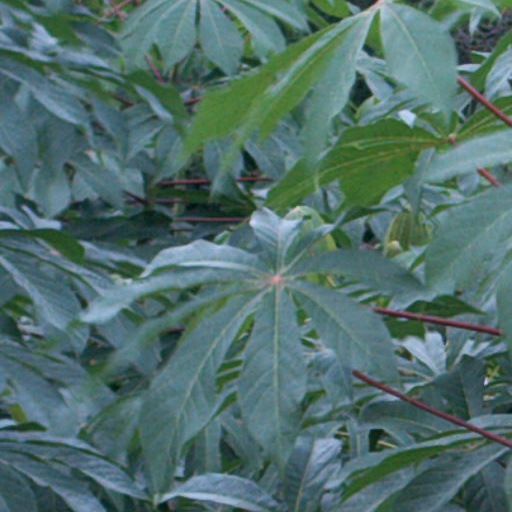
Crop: cassava